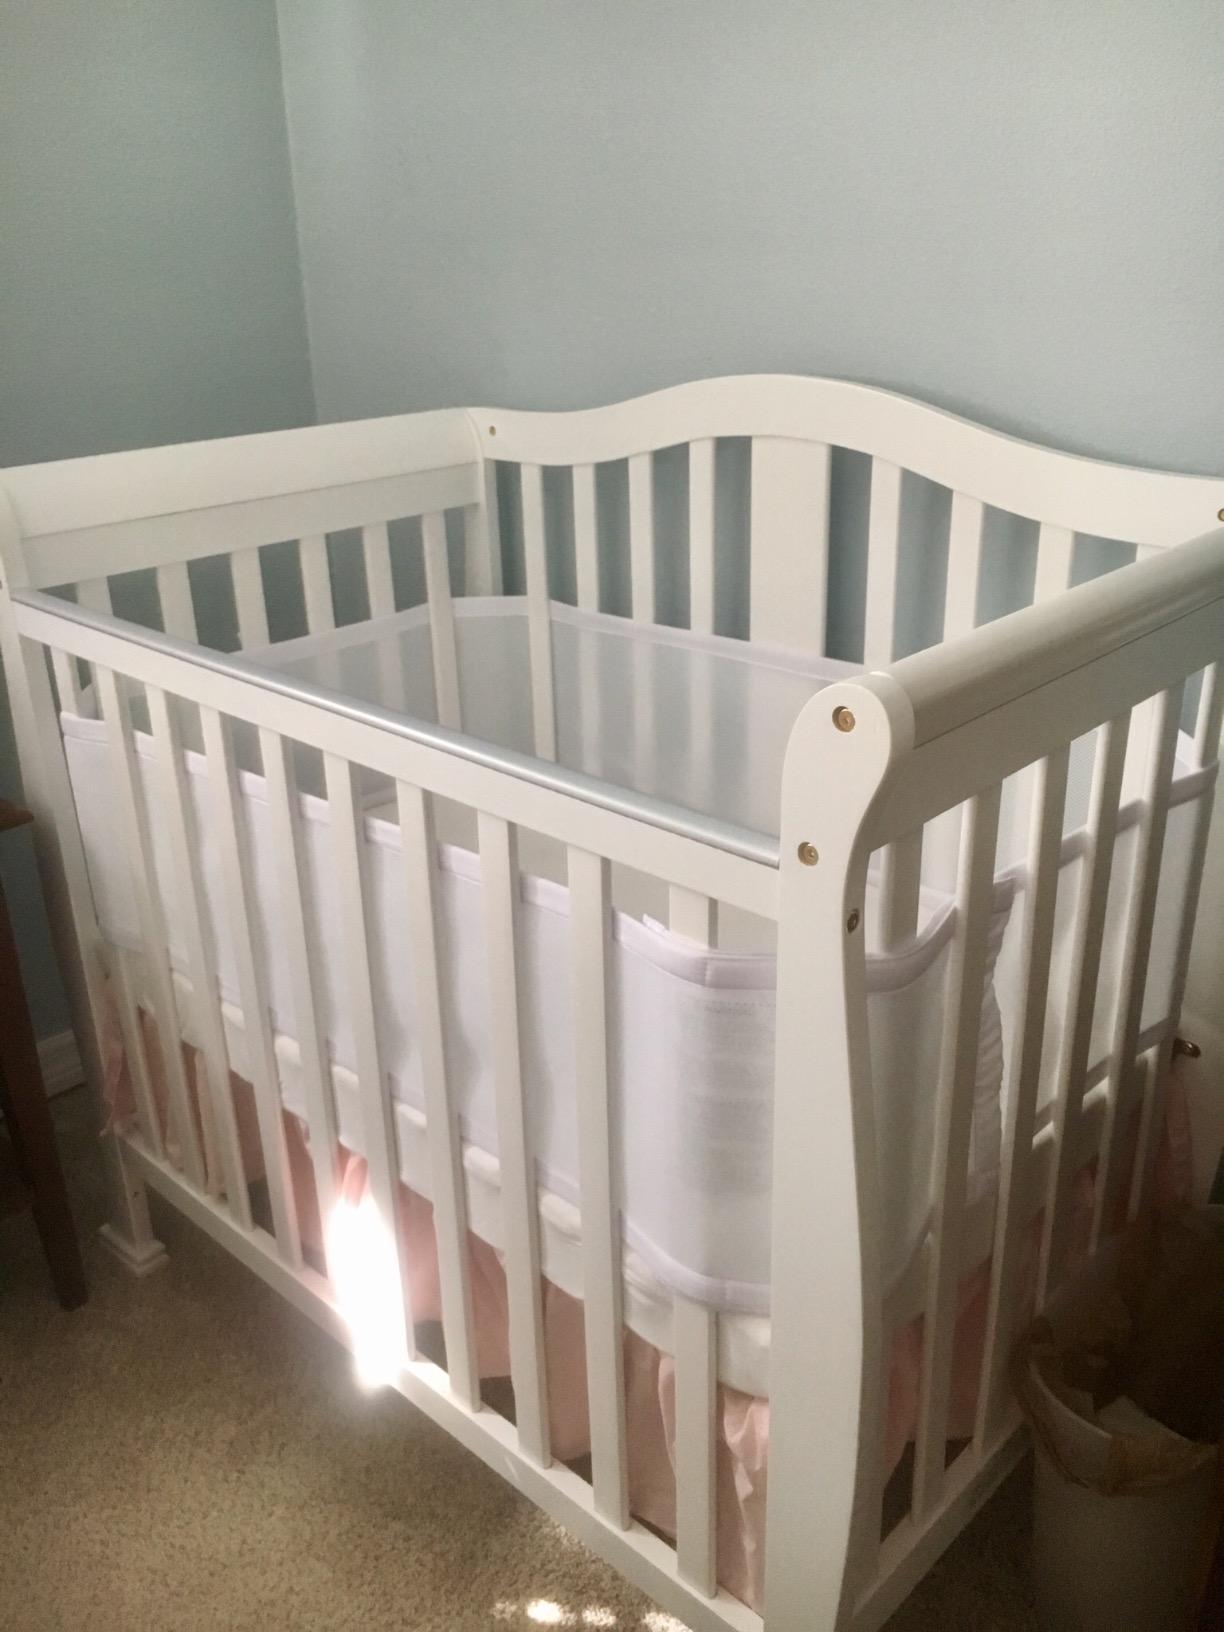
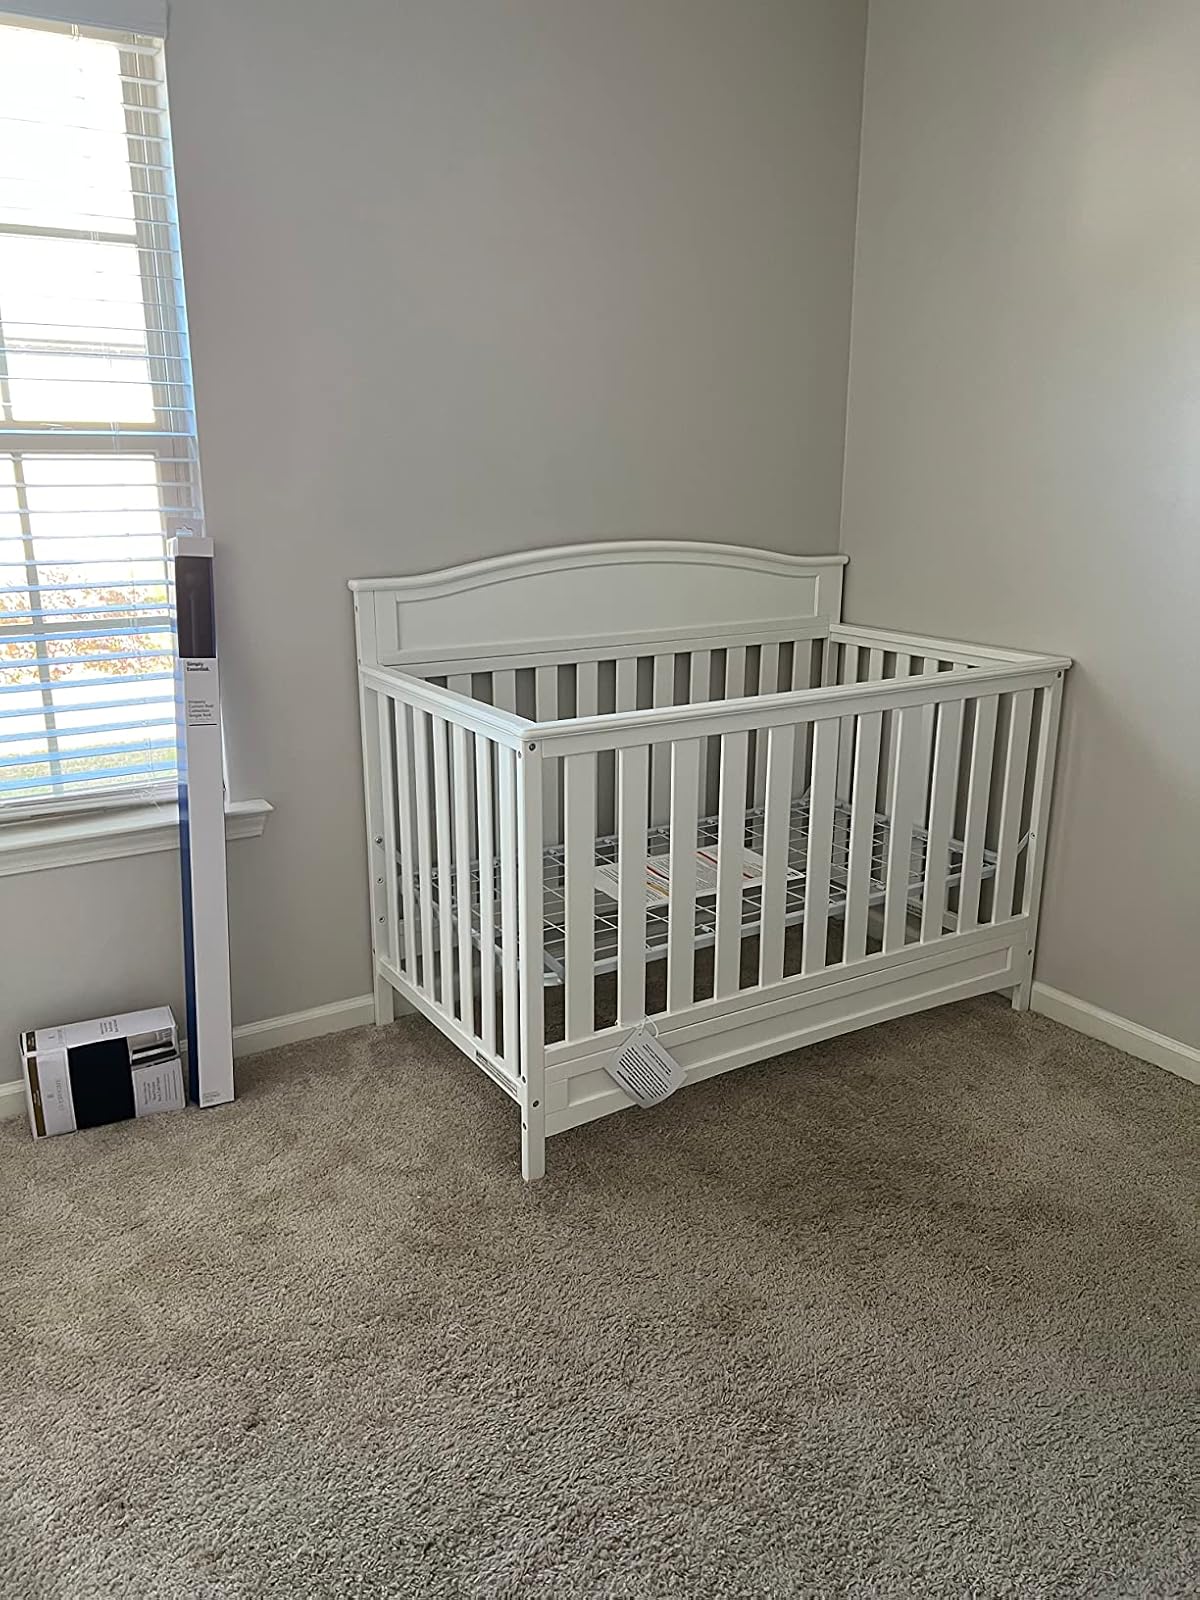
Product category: products_crib
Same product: no